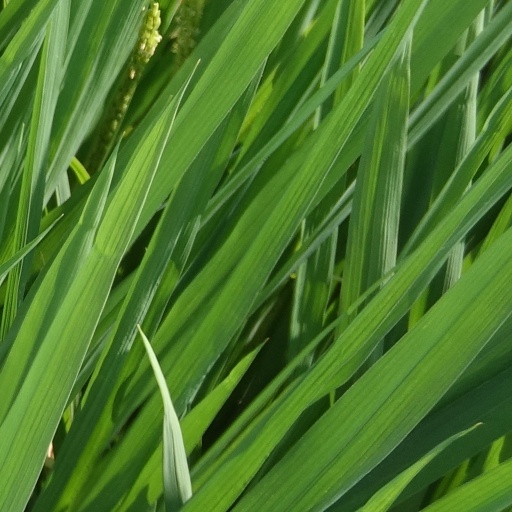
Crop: rice